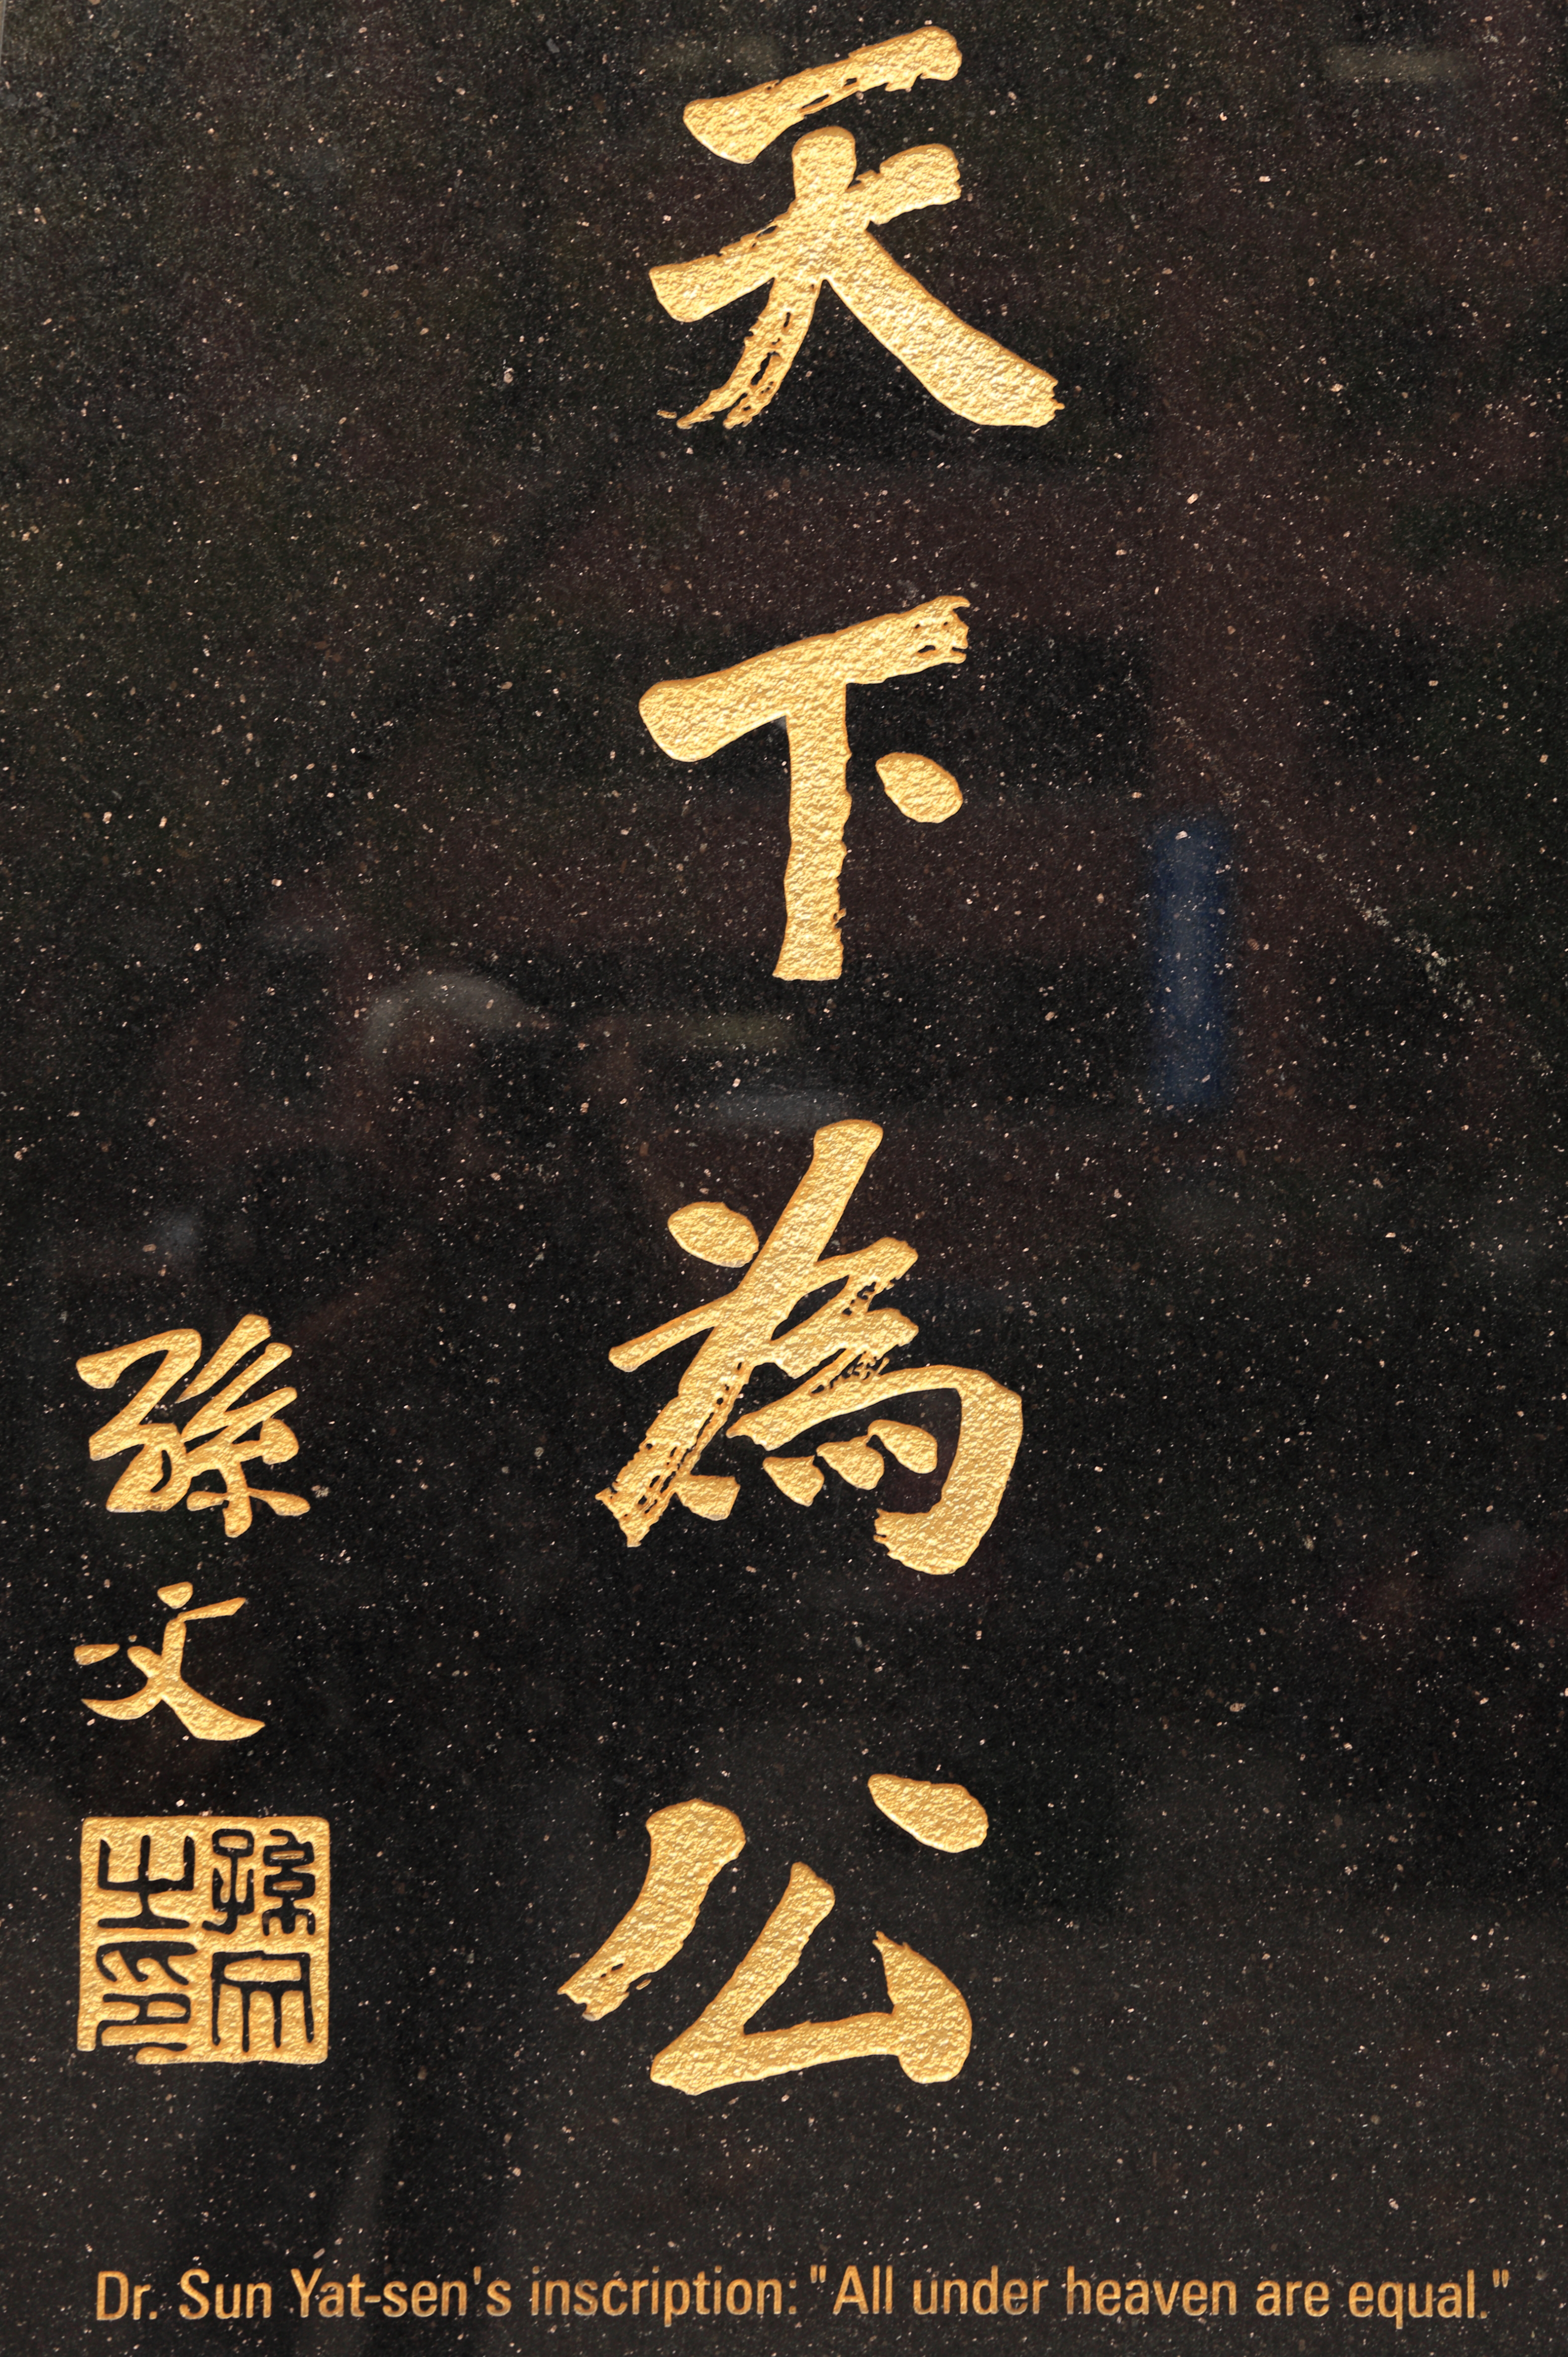
number, font, text, poster, calligraphy, album cover